Salos Manor

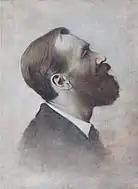
Rejnold Tyzenhauz

Rejnold Tyzenhauz had inherited Rokiškis Manor in 1853 from his father, Count Konstanty Tyzenhauz (1786-1853). Liucijon Moriconi moved to Warsaw, where he worked as a teacher until his death. According to the legend and stories told by later owners, after his death Liucijon Moriconi returned to Salos and the rooms of the palace are still haunted by his ghost.